Parupeneus porphyreus

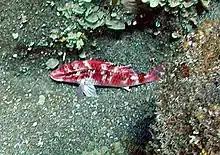
Parupeneus porphyreus

"Parupeneus porphyreus" are typically found in shallow waters. They are located around coral reef fishes in the main and Northwestern Hawaiian Islands. They live in lagoons and seaward reefs, usually in small groups under ledges or near corals during the day.